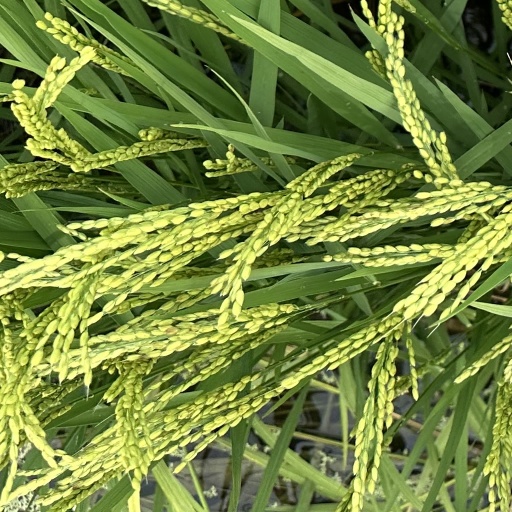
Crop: rice